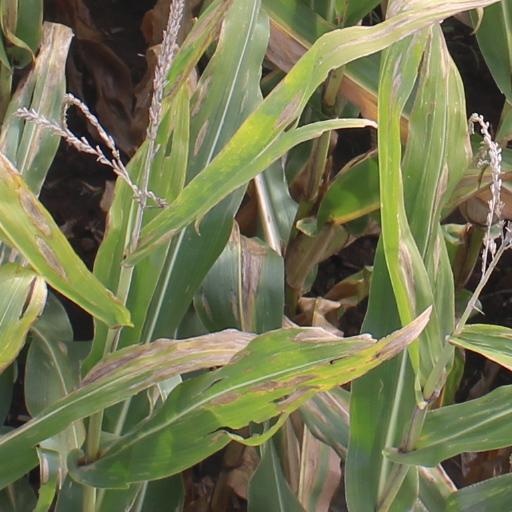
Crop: maize; corn